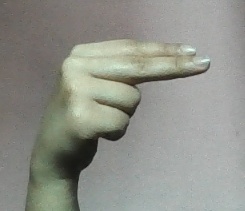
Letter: ain